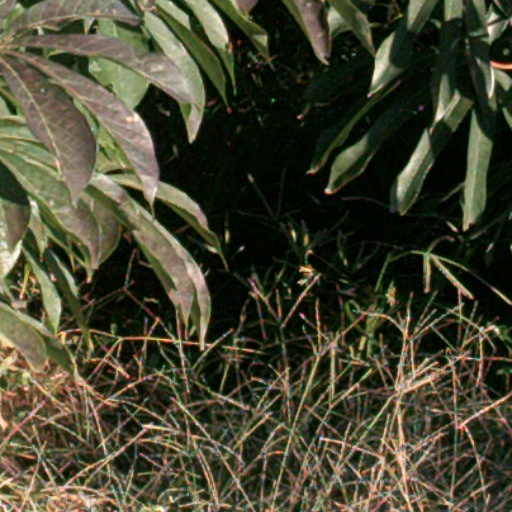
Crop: cassava